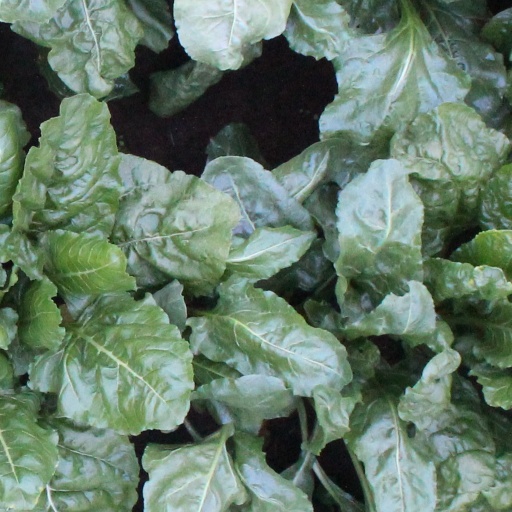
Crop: sugar beet